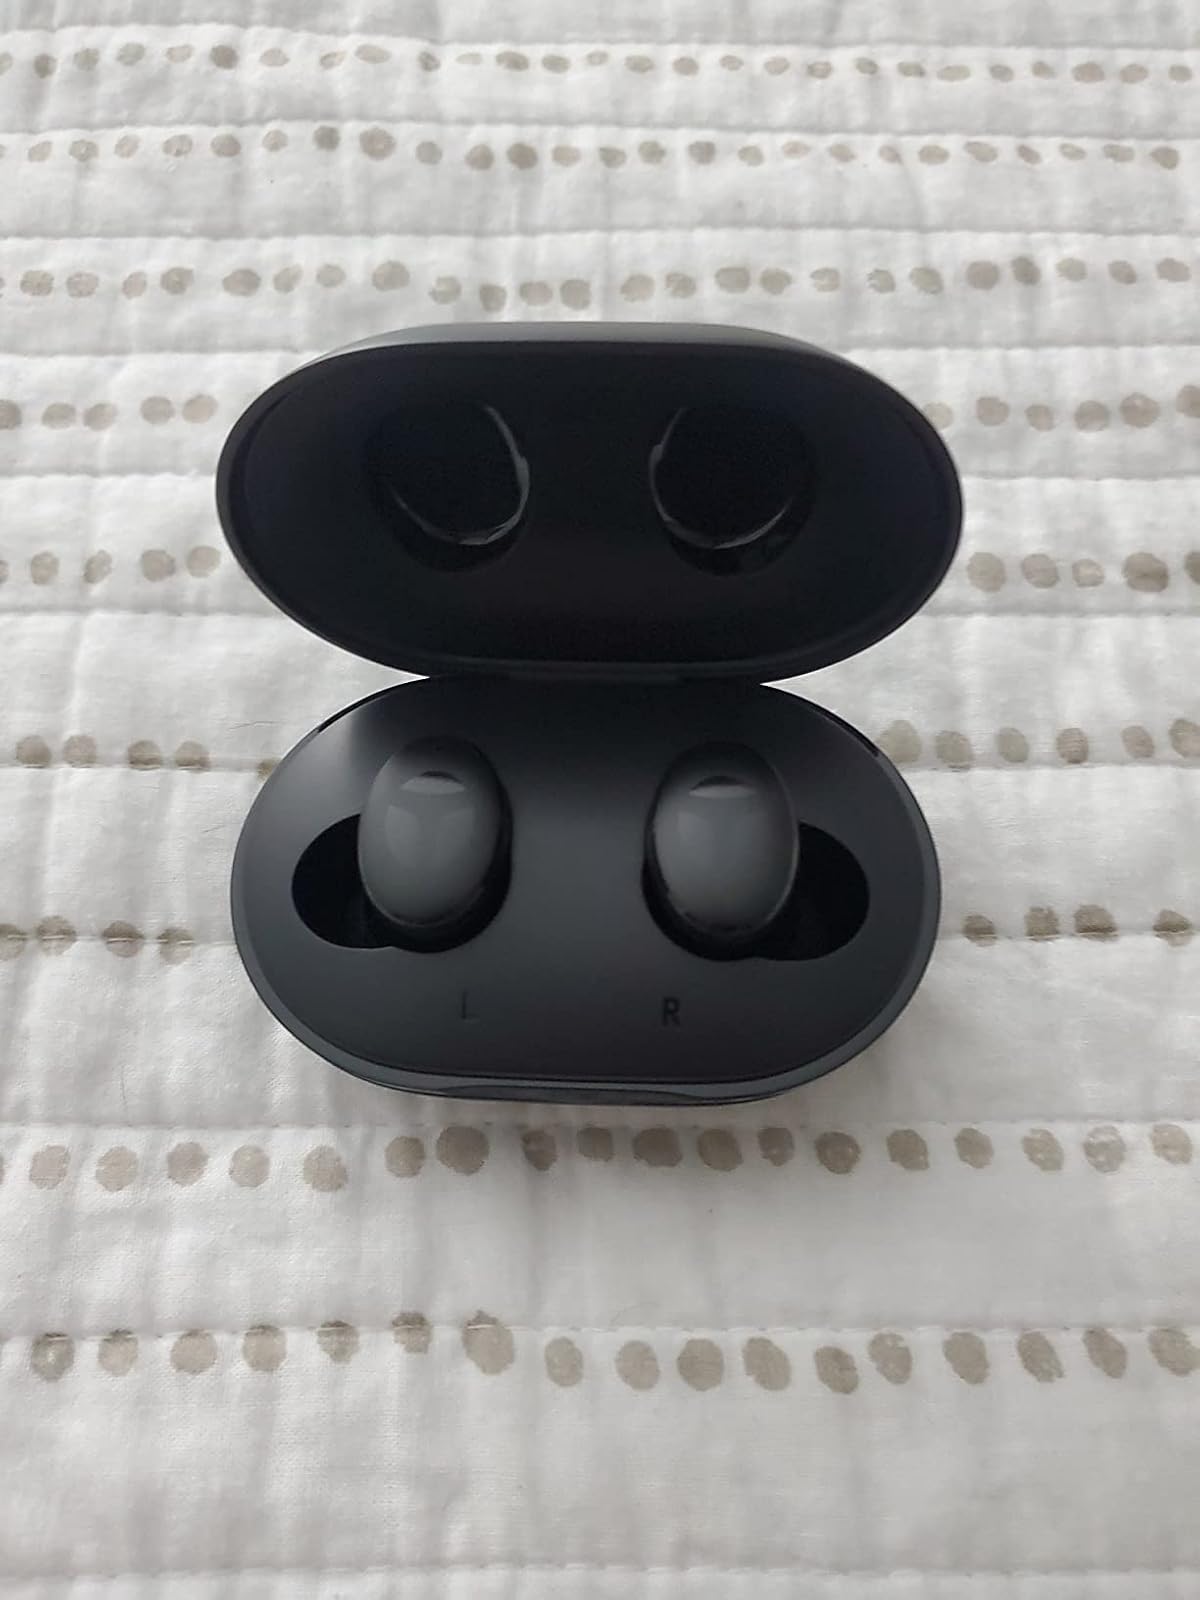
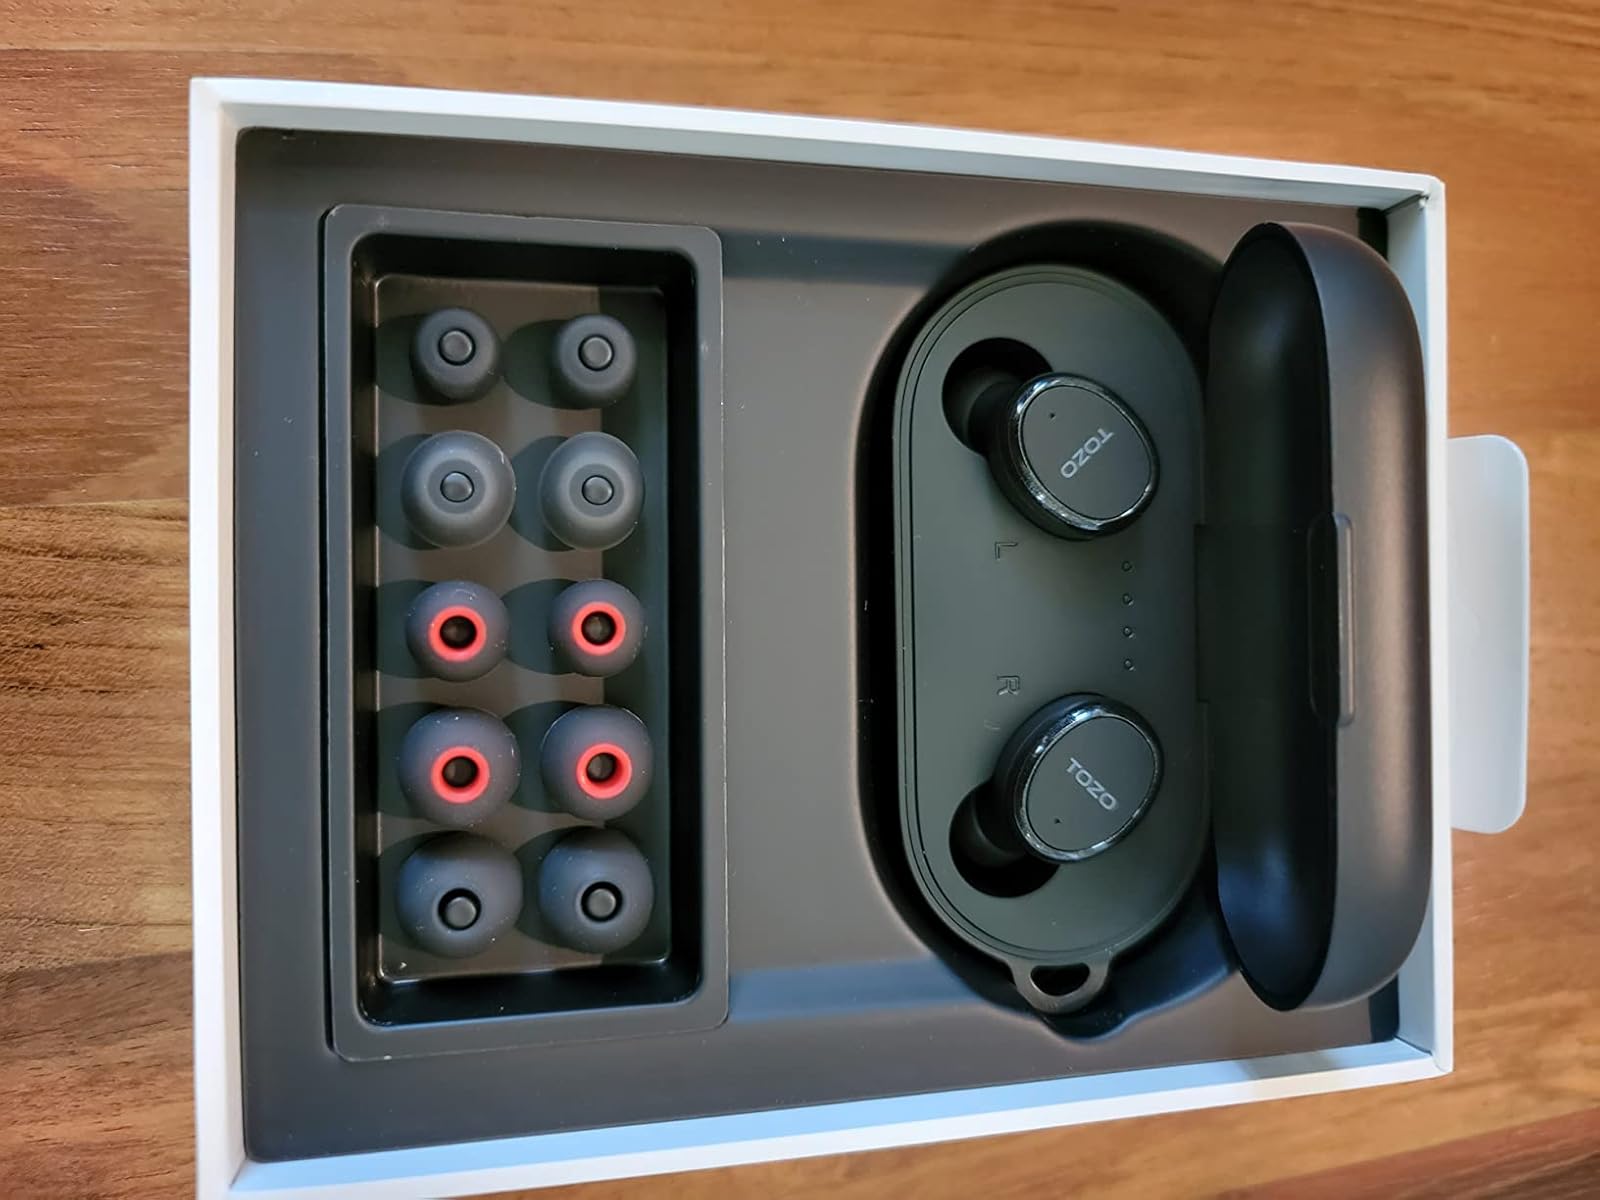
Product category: earbuds
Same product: no